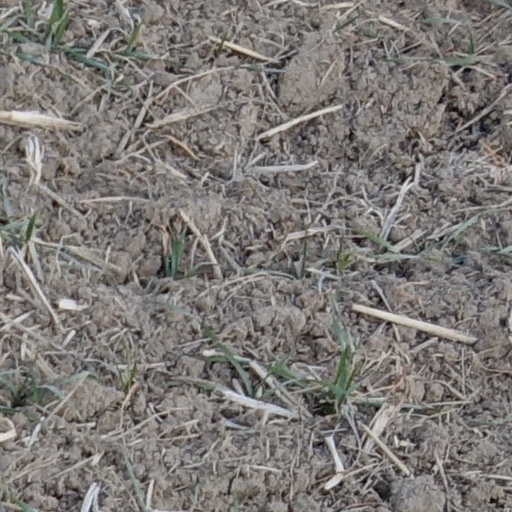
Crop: wheat